United Aircraft Corporation

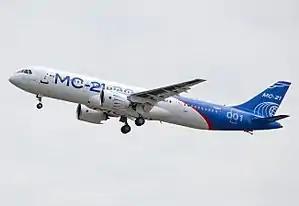
The first medium-range jet airliner developed under the UAC brand, the Irkut MC-21, on its maiden flight on 28 May 2017.

On 27 October 2010, the UAC and the Ukrainian state-owned aircraft corporation, Antonov, signed a joint venture contract, LLC UAC - Antonov, in the capital city of Ukraine, Kyiv. The purpose of the joint-venture was to deal with the coordination of Antonov and the UAC on purchasing spare parts, production, marketing, and sales, as well as servicing and joint creation of new modifications of Antonov aircraft, according to Defense-Aerospace.